Describe the emotion expressed in this image:  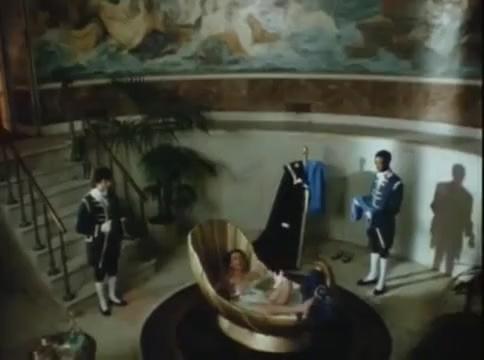
This person displays Suffering, valence and arousal with low intensity.